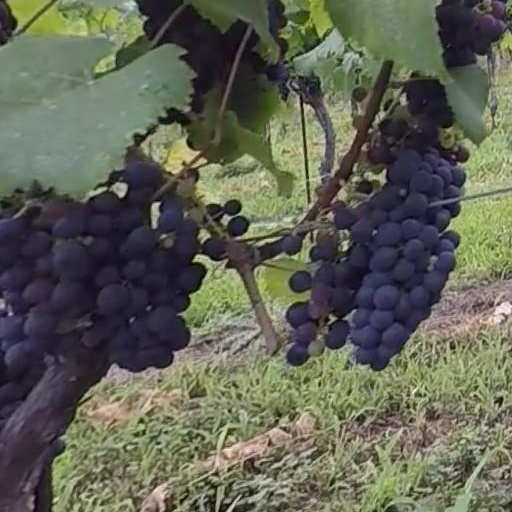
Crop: grape